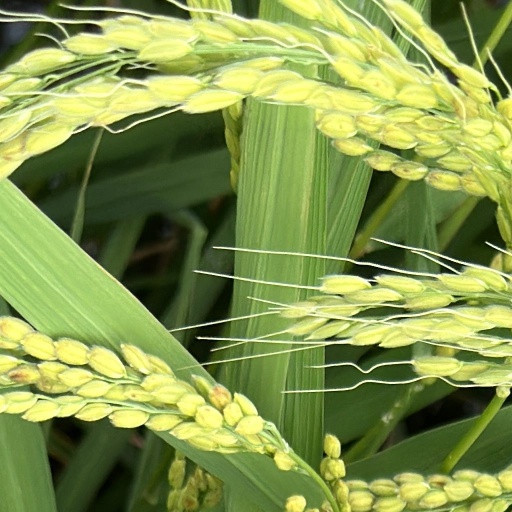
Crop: rice